The Egyptian

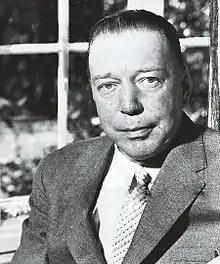
Mika Waltari, author of "The Egyptian"

After a particularly violent public incident, Akhenaten, fed up with opposition, leaves Thebes with Sinuhe to middle Egypt where a new capital, Akhetaten, dedicated to Aten, is built. However, the conflicts between Amon and Aten continue, and it all develops into a civil war. Aten's kingdom on Earth begins to fall, and the courtiers, one after another, abandon Aten and Akhetaten in favor of Amon and Thebes. The final battle also takes place in Thebes. Sinuhe fights for the sake of Aten and Akhenaten to the end, but ultimately the side of the Amon priesthood is victorious. During the chaos, Merit and her son Thot are killed – the latter would turn out to be Sinuhe's offspring. When defeat has become reality, Akhenaten dies after drinking a cup of poison mixed by the embittered Sinuhe. Queen Nefertite's father, Ay, takes the throne, after the boy king Tutankhamun's short reign, despite Sinuhe having realised from Tiy that he himself is of royal blood and must be the son of Amenhotep III and his Mitannic consort, and thus closer to the throne.